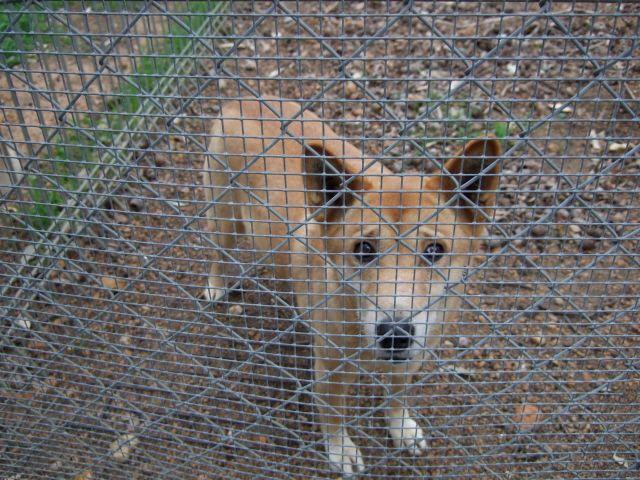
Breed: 217-n000079-dingo